Talk show

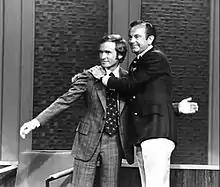
Dick Cavett and Jack Paar

TV news pioneer Edward R. Murrow hosted a talk show entitled "Small World" in the late 1950s and since then, political TV talk shows have predominantly aired on Sunday mornings.